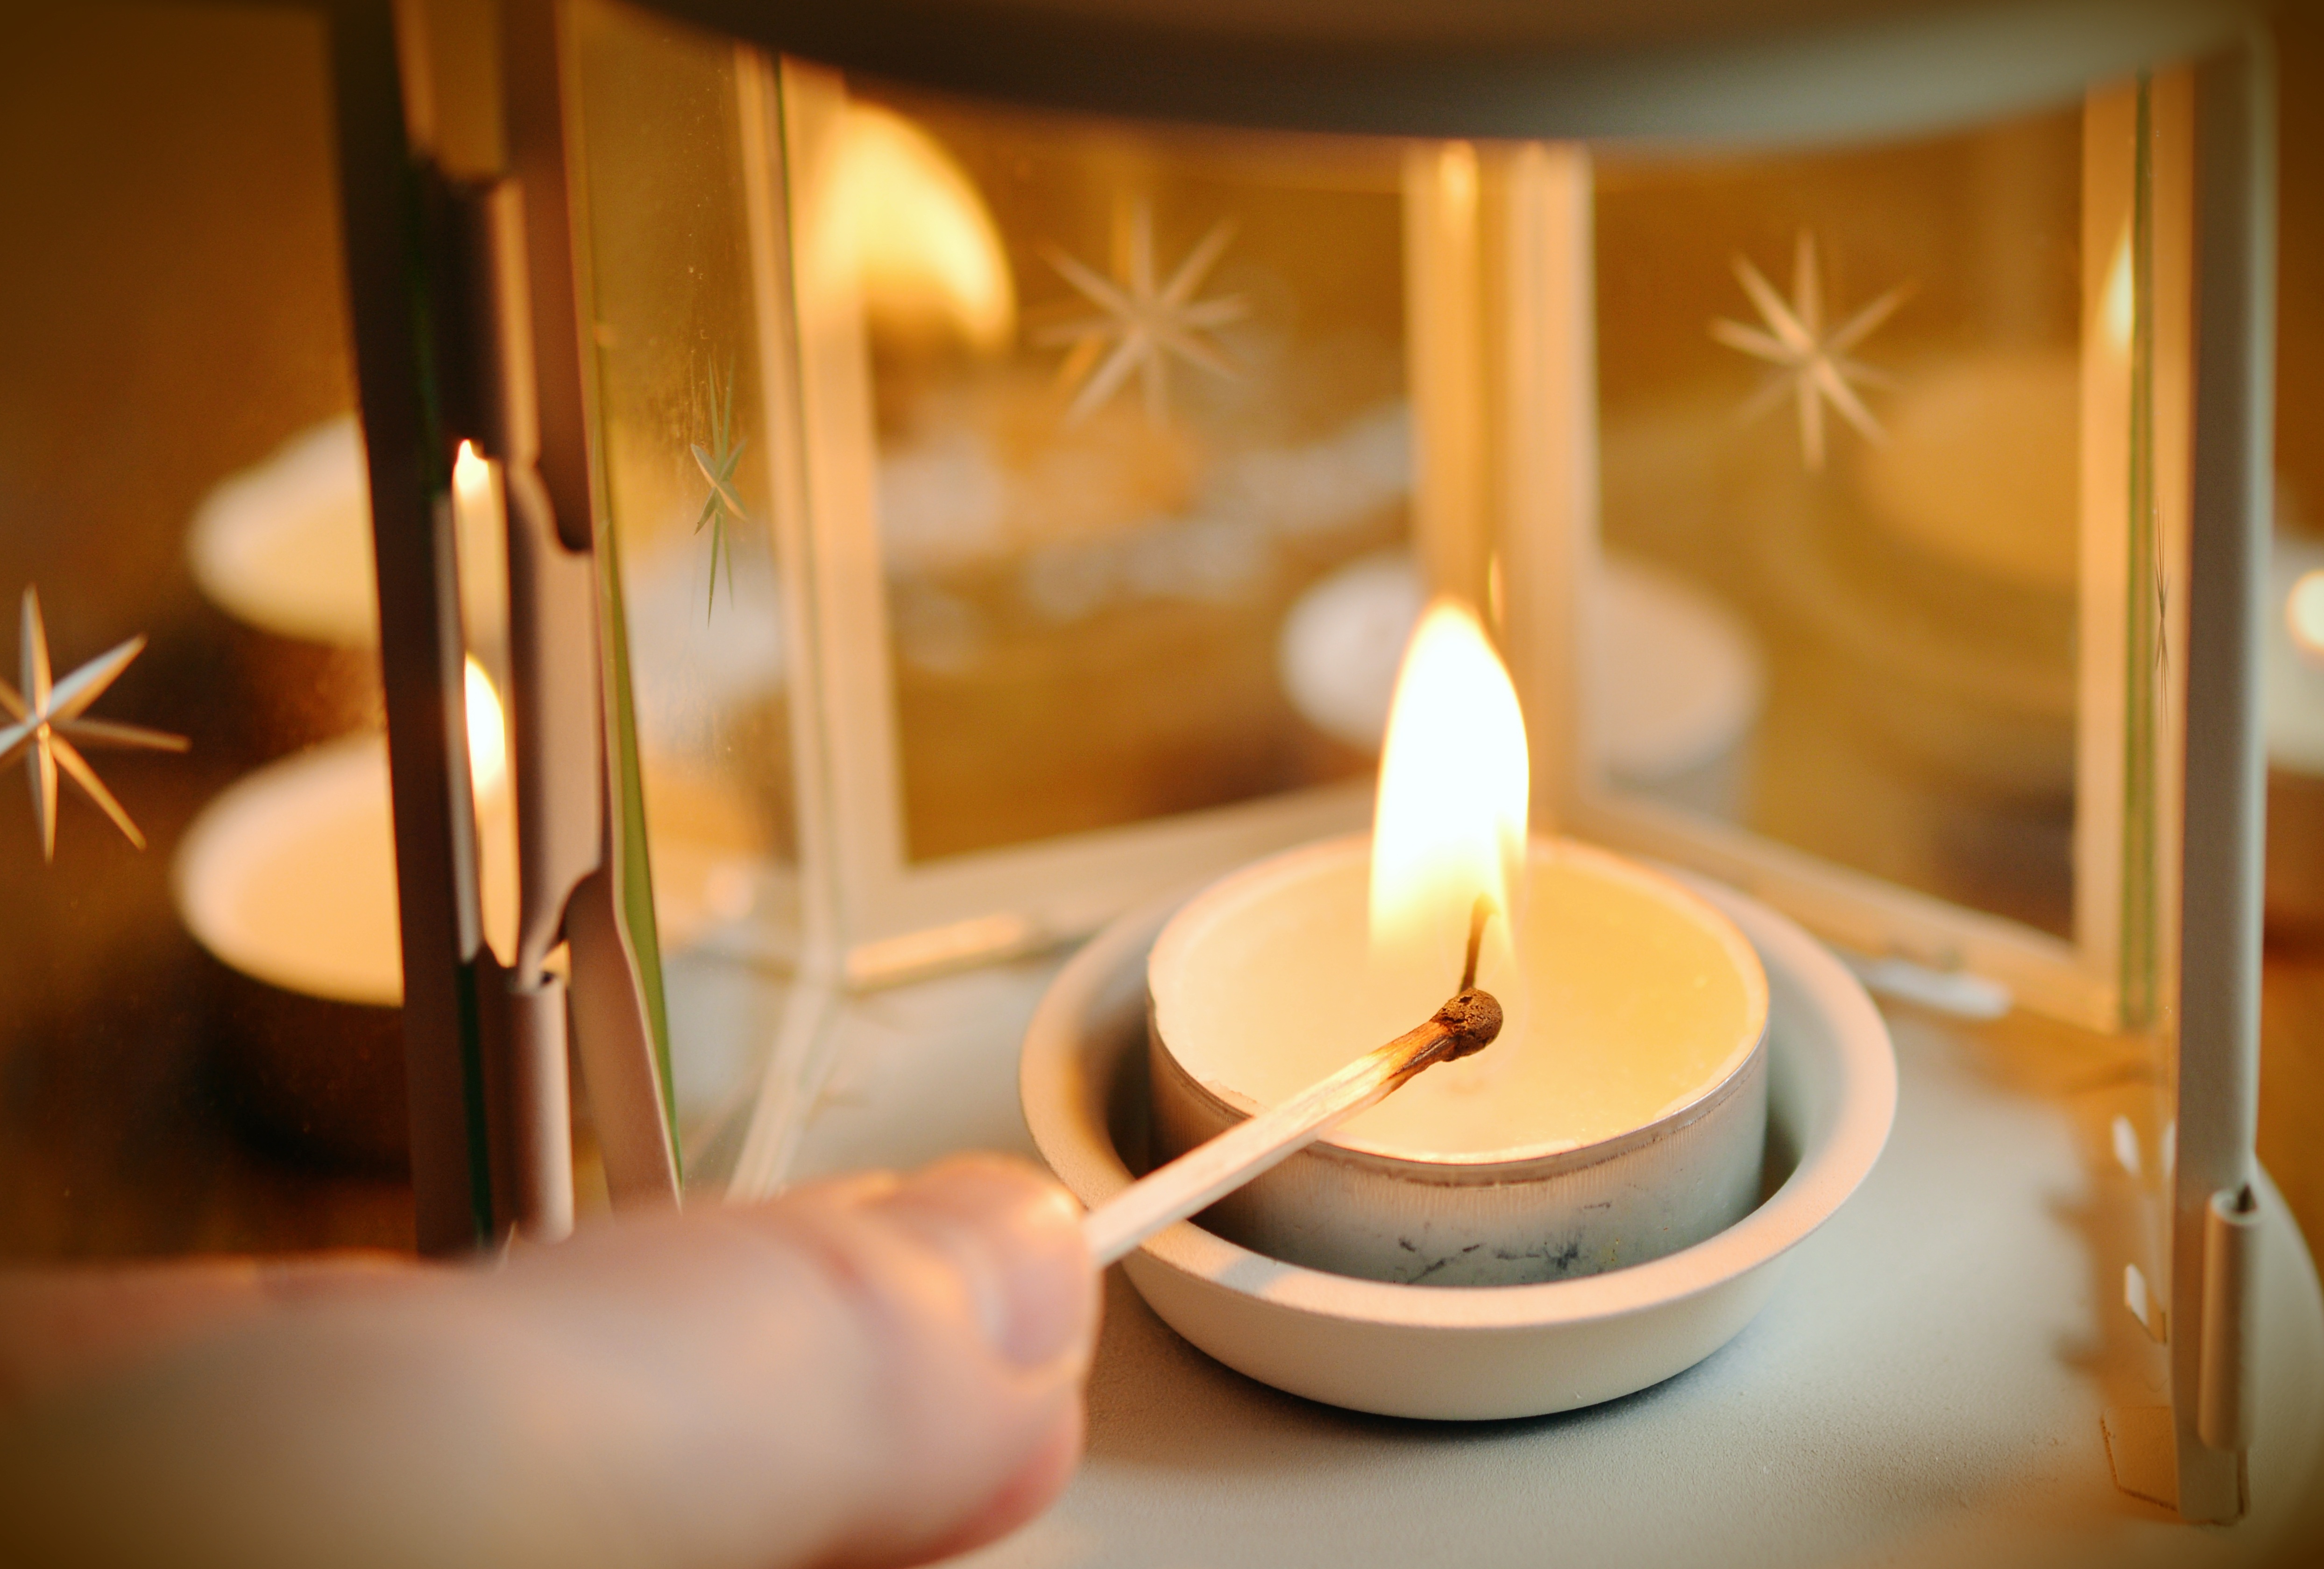
light, restaurant, atmosphere, lantern, flame, candle, lighting, burn, christmas time, match, candlelight, tealight, light candle